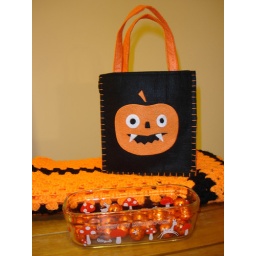
Cute pumpkin bag I bought for my brother Lewis's Birthday to put his new little plant in for safekeeping.